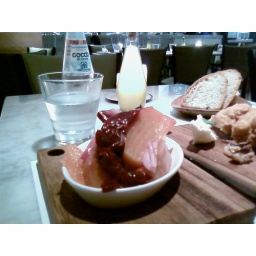
With orange and red onions in a balsamic dressing.